Sumvitg

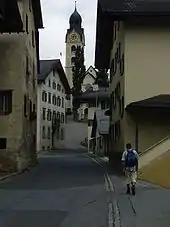
Street im Sumvitg

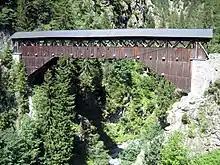
"Punt Russein" bridge (shared with Disentis/Mustér)

The "Punt Russein" bridge (shared with Disentis/Mustér) is listed as a Swiss heritage site of national significance.